Not Over You

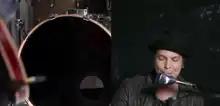
A screen capture from the four-minute music video, where DeGraw is pictured on the right singing the song emotionally into a microphone while playing the piano with a band, and the band's drum is pictured on the left.

The music video was released on his page on YouTube/VEVO on June 28, 2011.